Carl Sofus Lumholtz

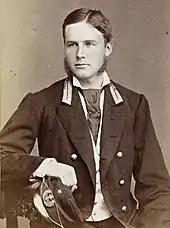
Carl Lumholtz as a Naval cadet (no date).

Lumholtz travelled to Australia in 1880, where he spent ten months from 1882 to 1883 among the Indigenous inhabitants of the Herbert-Burdekin region in North Queensland. He wrote a book about his experience, "Among Cannibals: An Account of Four Years' Travels in Australia and of Camp Life with the Aborigines of Queensland", first published in 1889. According to Brayshaw, Lumholtz's work is unique in that: